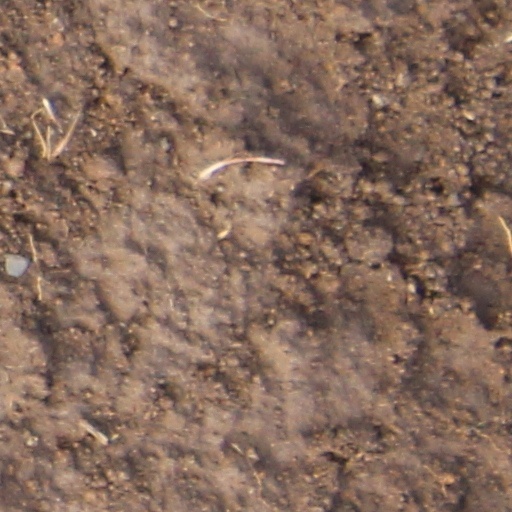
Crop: wheat